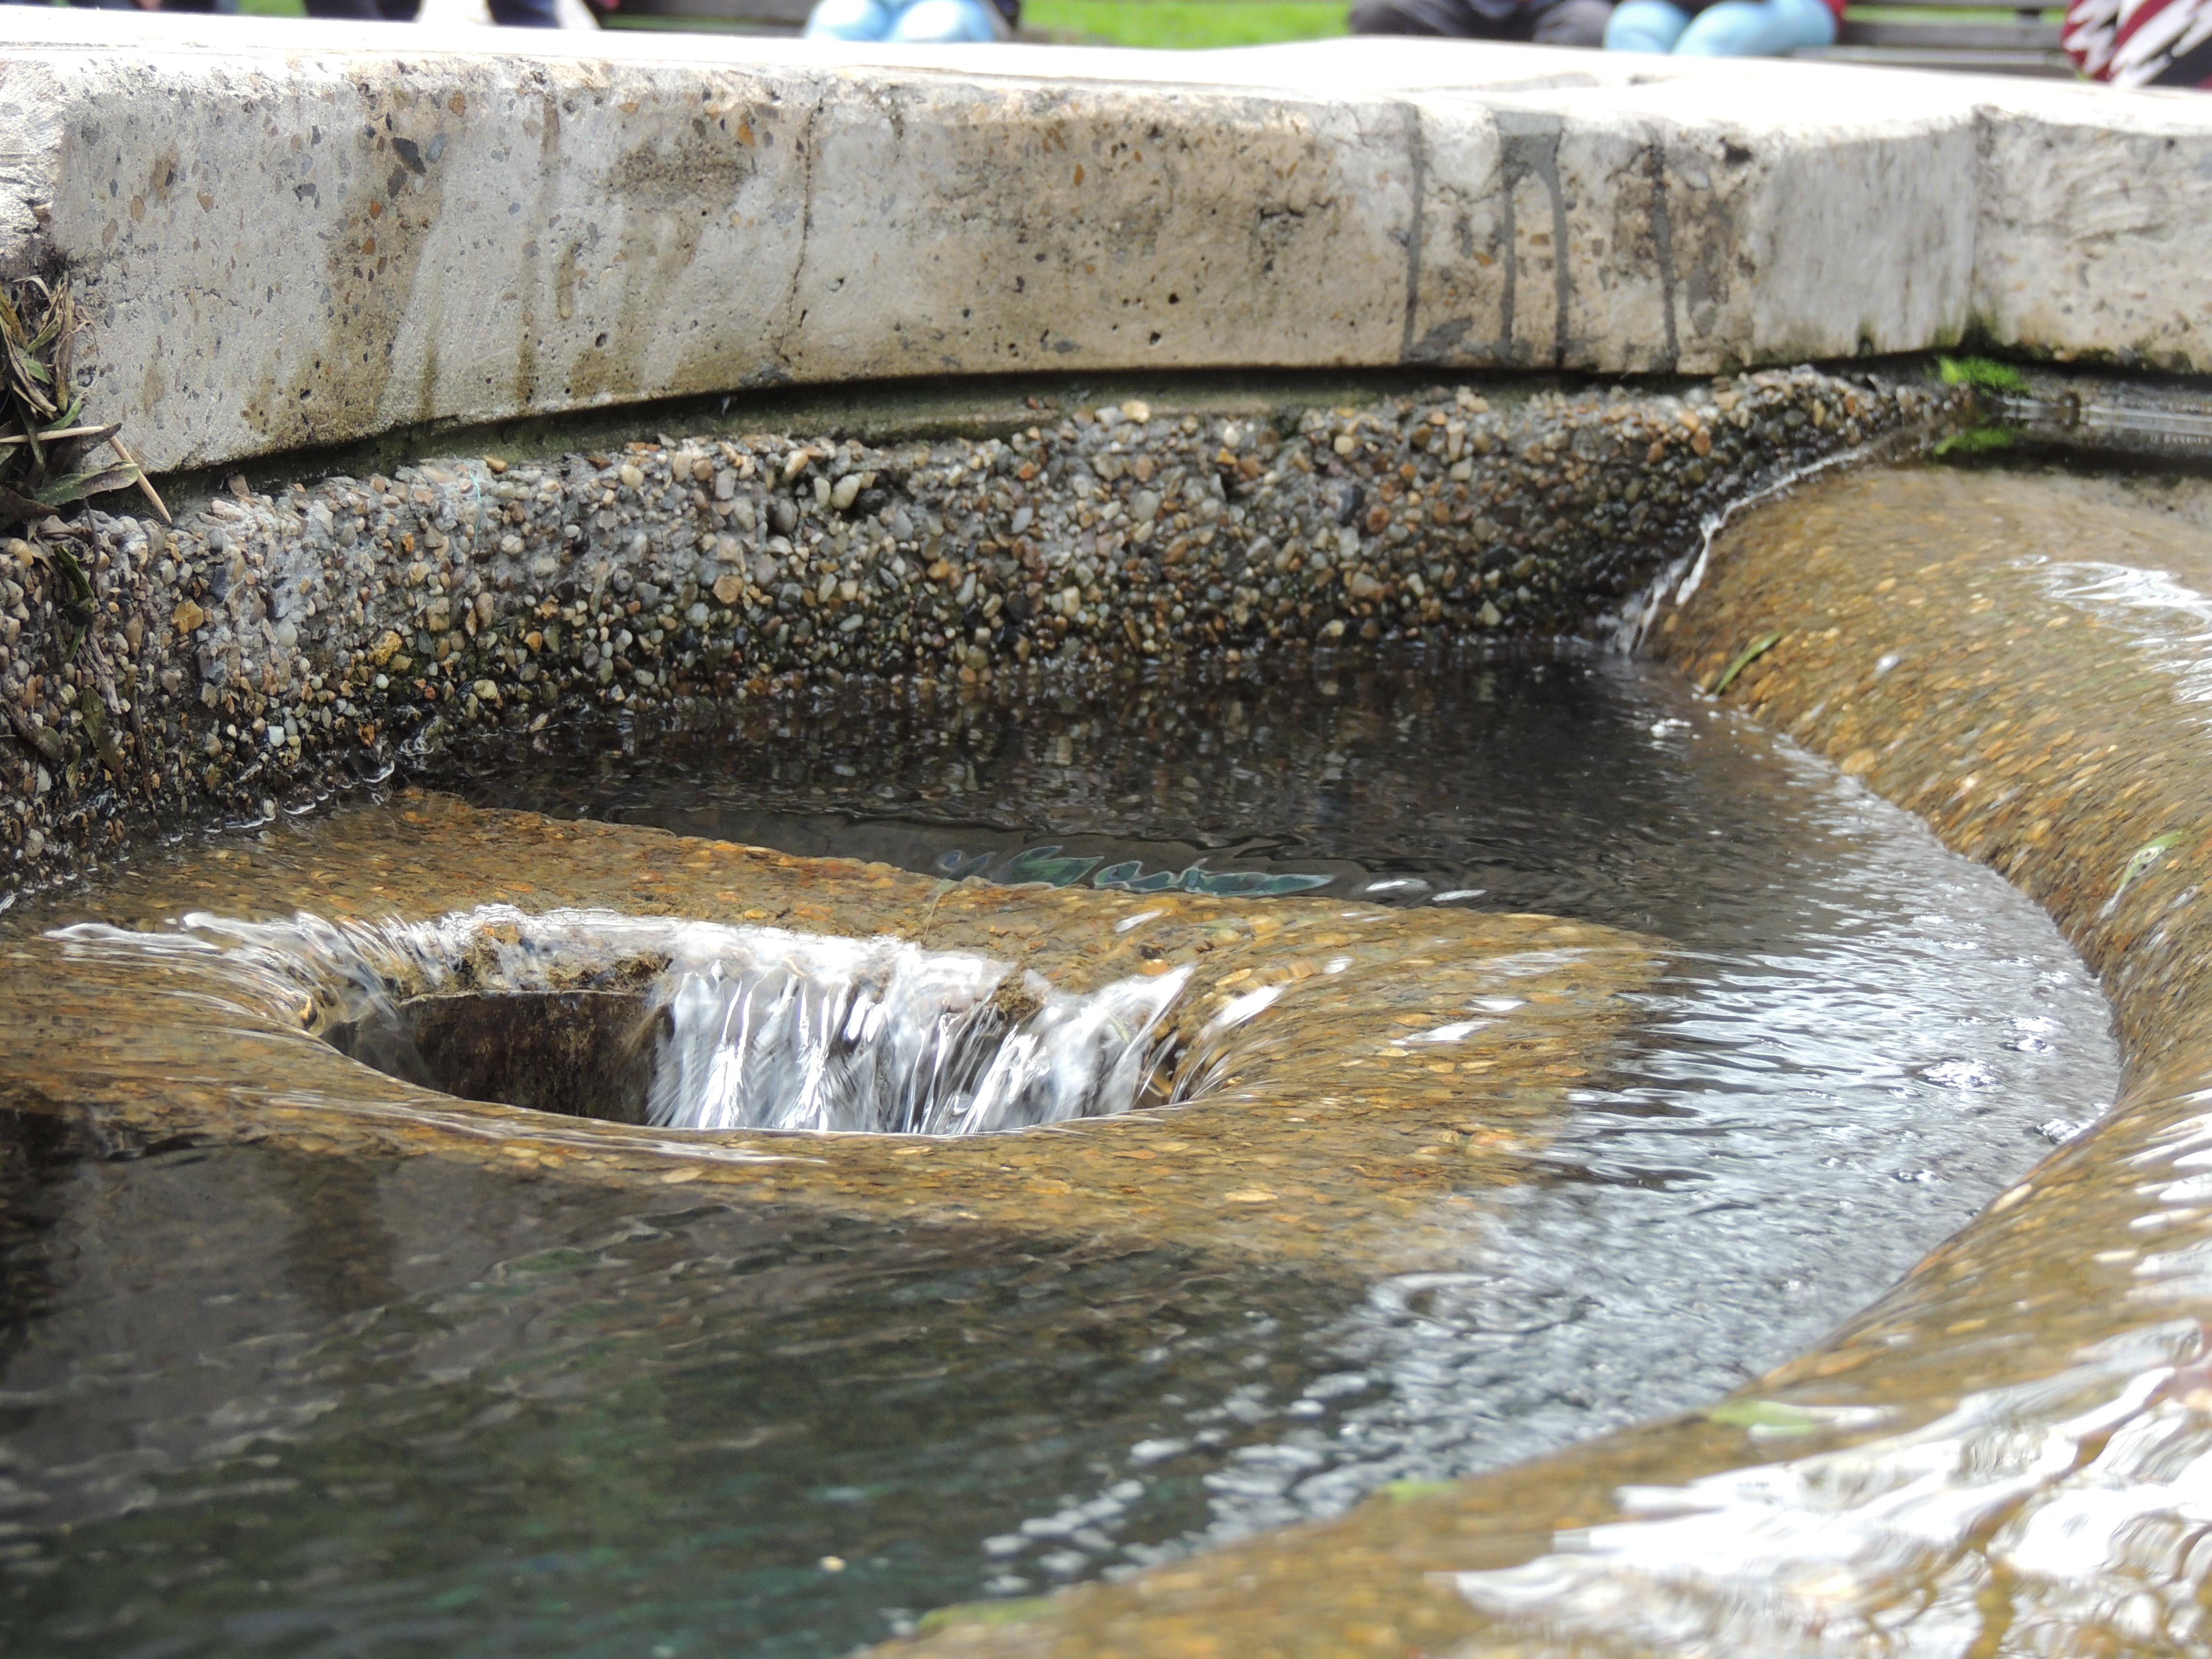
water, water resources, watercourse, water feature, fountain, mineral spring